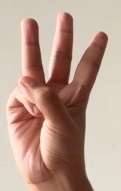
ASL sign: W